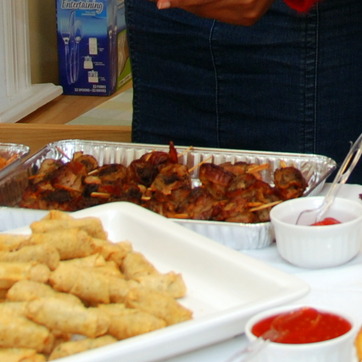
Material: food